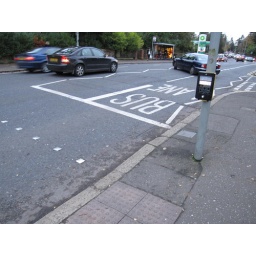
Note the bus lane starts in pedestrian/pelican crossing, and no taper form kerb to commencement solid white line,